John Spinks (musician)

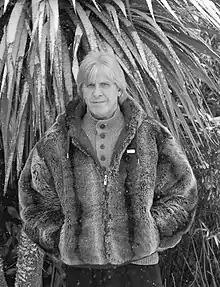
Spinks in 2009

John Frederick Spinks (28 November 1953 − 9 July 2014) was an English musician and songwriter. He was best known as the guitarist and songwriter for the Outfield.